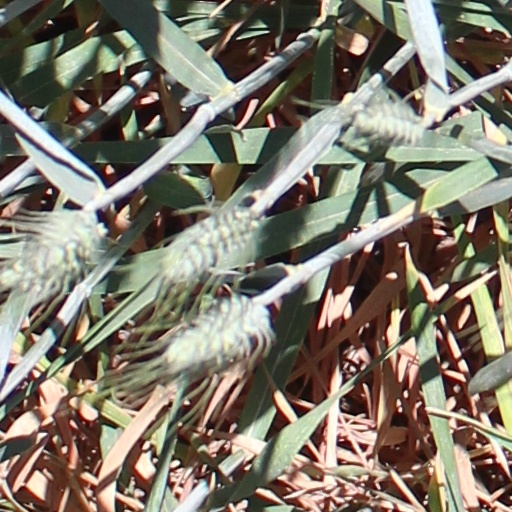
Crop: wheat